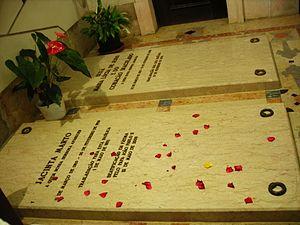
La basilique Notre-Dame du Rosaire, ou simplement basilique du Rosaire, est une église située à la Cova da Iria, en Fátima, dans l'enceinte du sanctuaire de Fátima, au Portugal.
Jacinta Marto, ou Jacinthe Marto, née le 11 mars 1910 à Aljustrel, Fátima, et décédée le 20 février 1920 à Lisbonne, est une des trois pastoureaux de Fatima qui disent avoir vu la Vierge Marie à la Cova da Iria entre le 13 mai et le 13 octobre 1917.